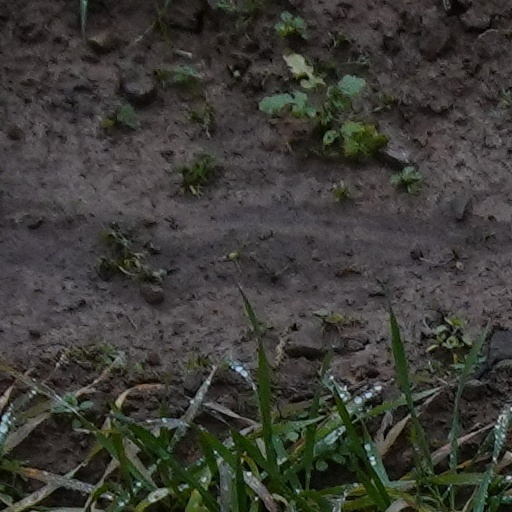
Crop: wheat